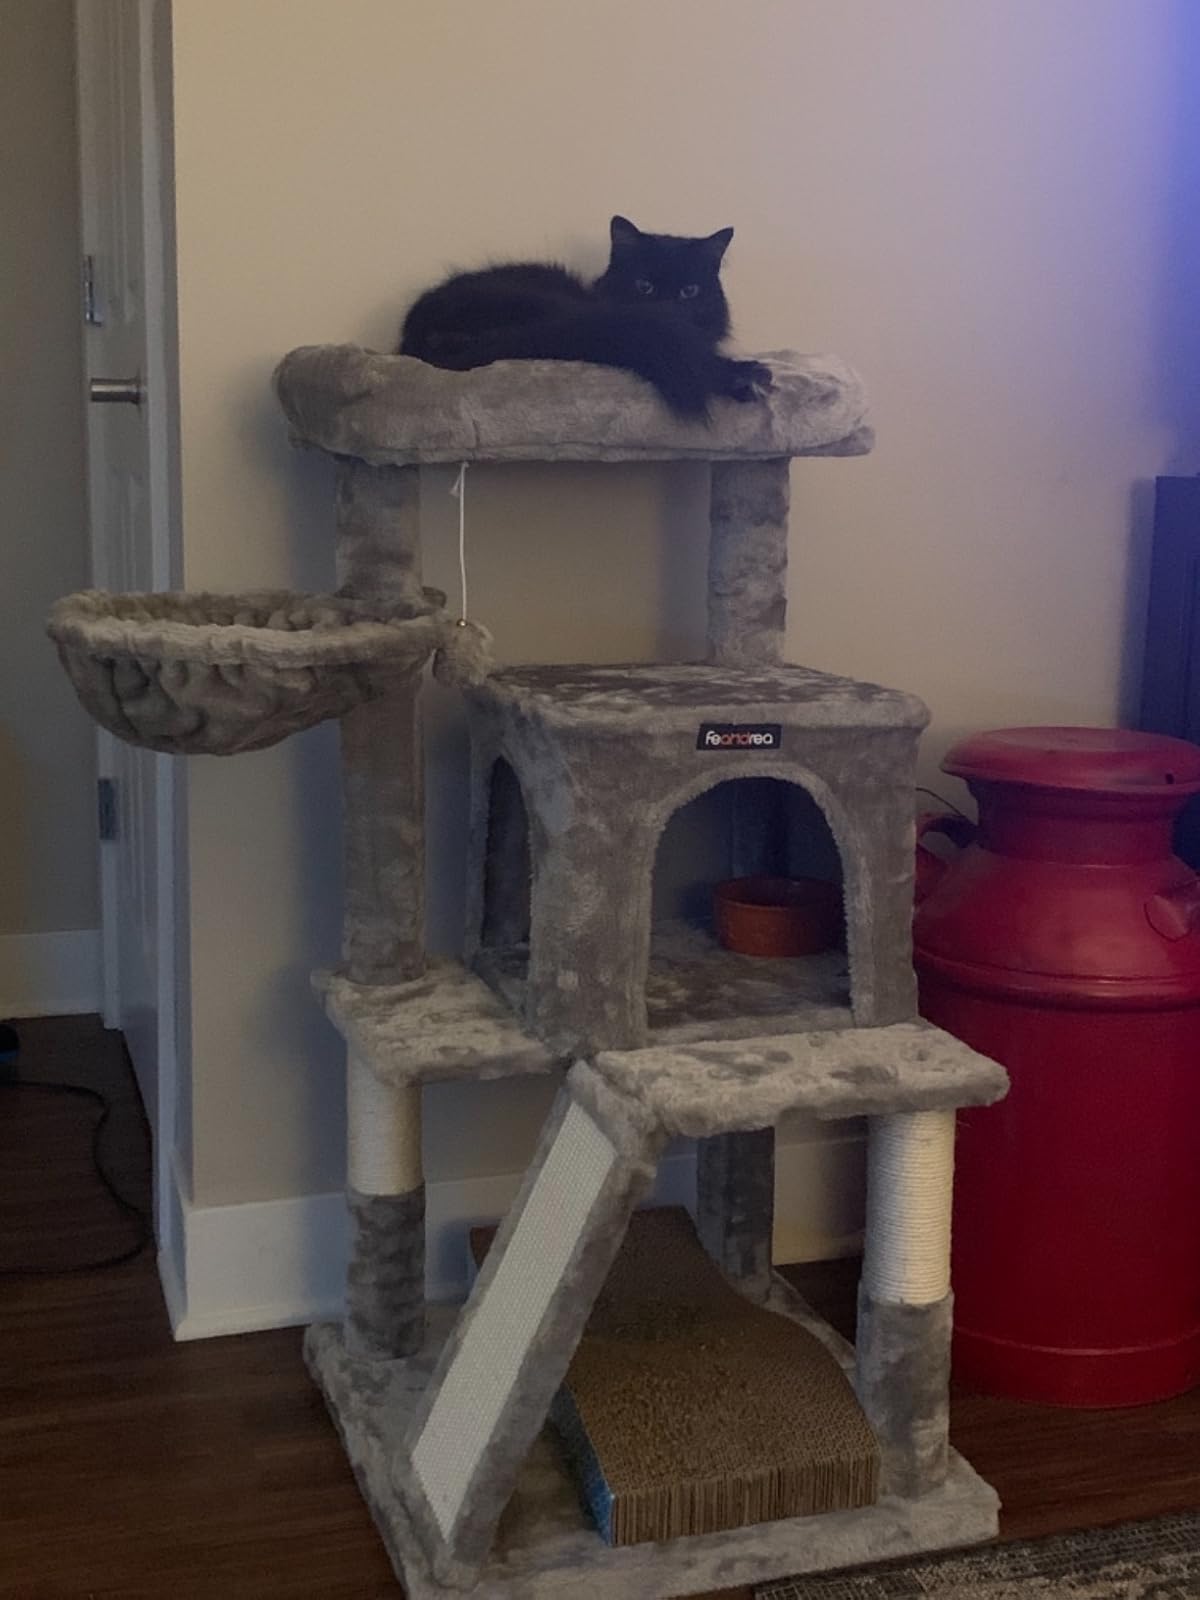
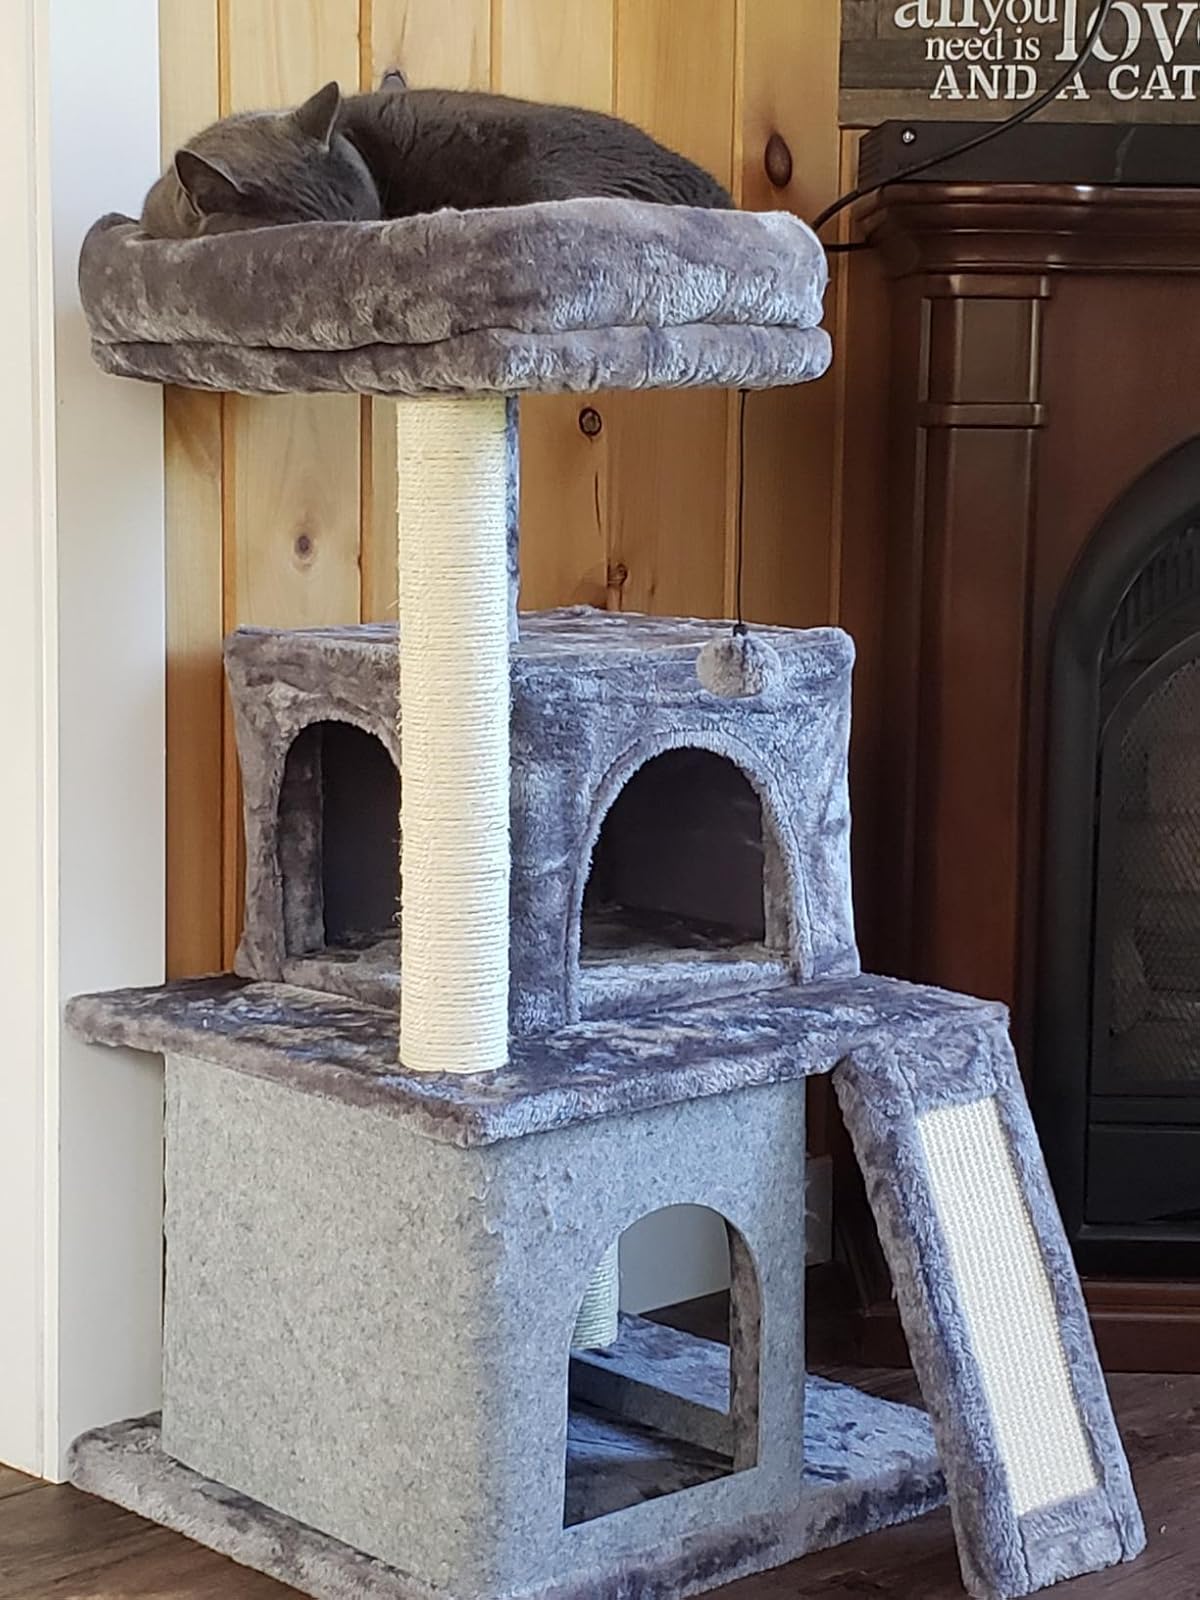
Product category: items_cat tree
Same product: no